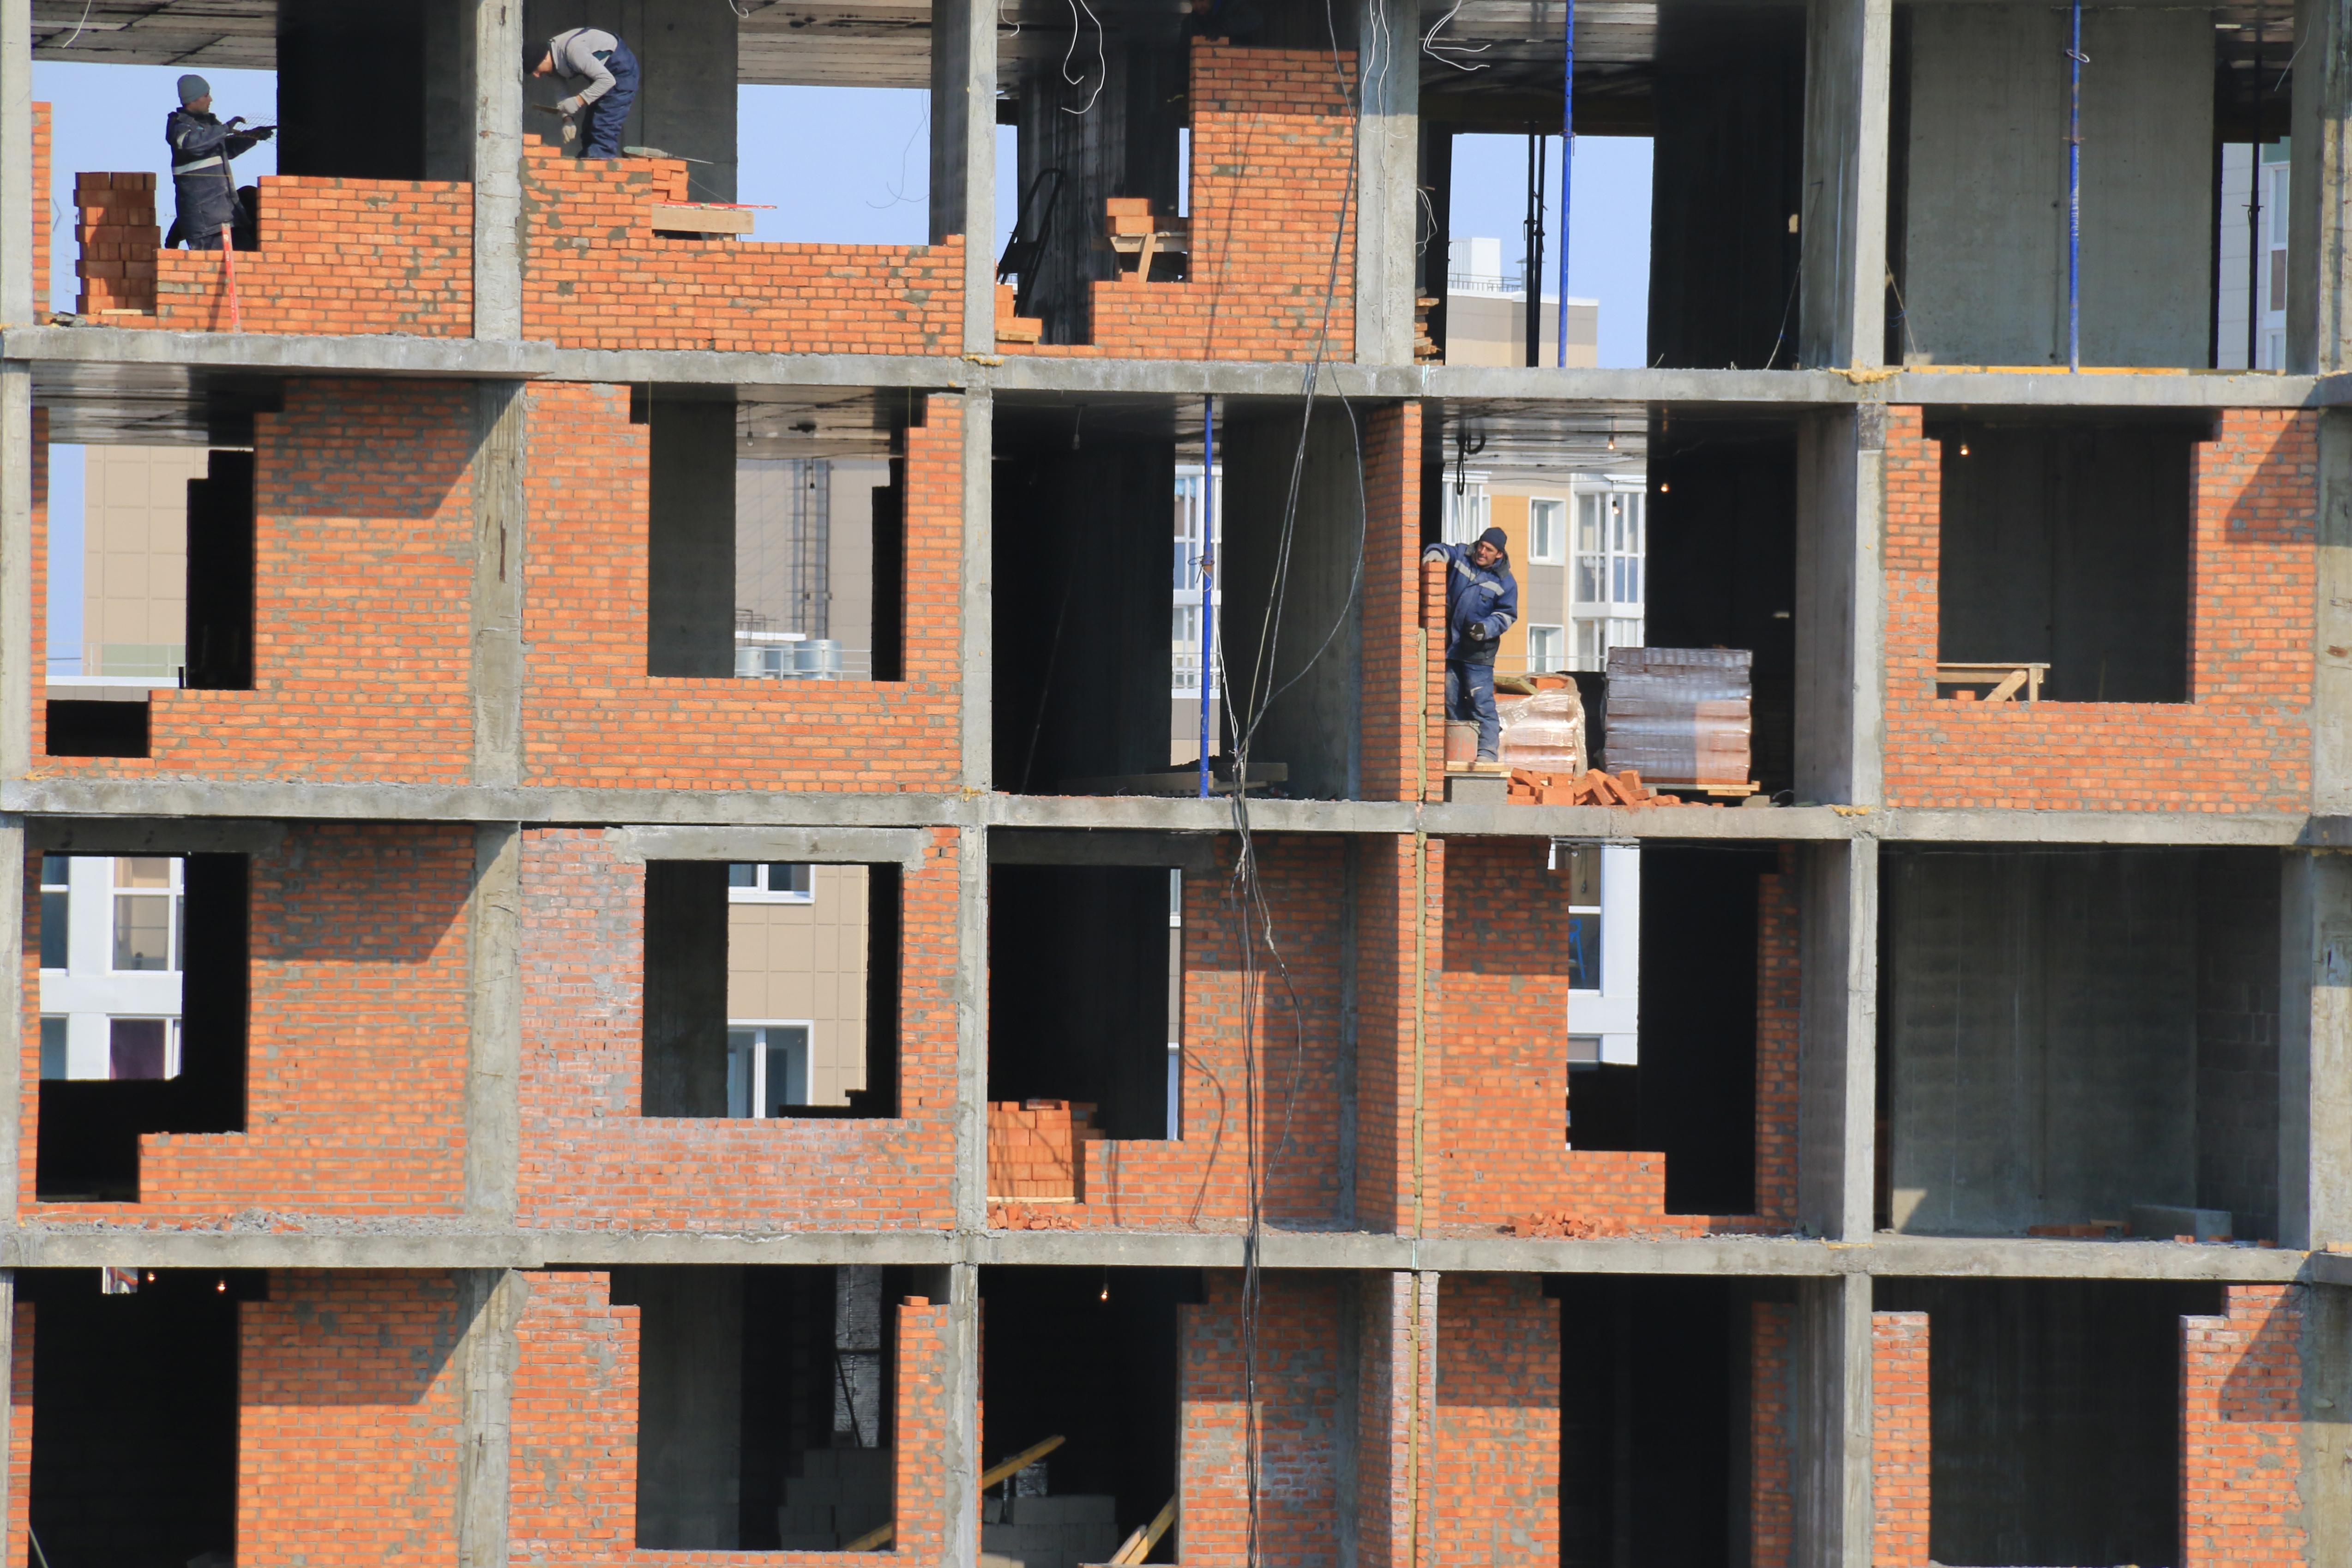
construction site, building, bricks, workers, builders, window, property, apartment, architecture, house, facade, wall, neighbourhood, home, urban area, brickwork, residential area, brick, real estate, Material property, room, balcony, sash window, condominium, symmetry